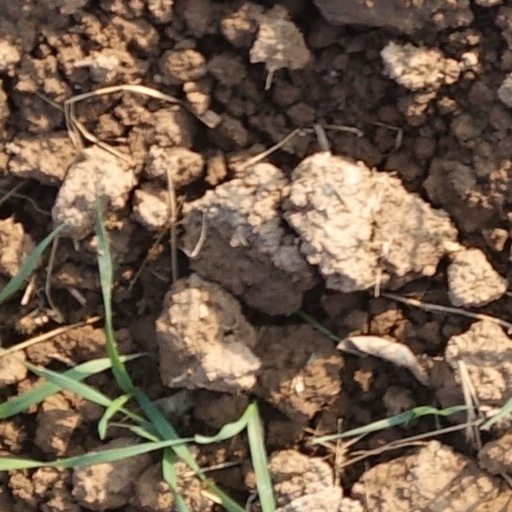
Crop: wheat